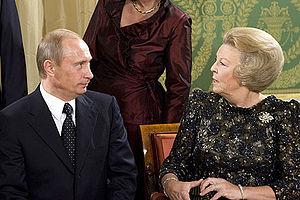
Beatrix, née le 31 janvier 1938 au palais de Soestdijk, est reine des Pays-Bas du 30 avril 1980 au 30 avril 2013.